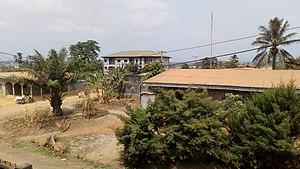
Filmé au carrefour MBASSI en février 2020
Mbalmayo est une commune du Cameroun située dans la région du Centre et le département du Nyong-et-So'o dont elle est le chef-lieu. Elle se trouve sur les bords du fleuve Nyong, à environ 50 km au sud de la capitale Yaoundé.